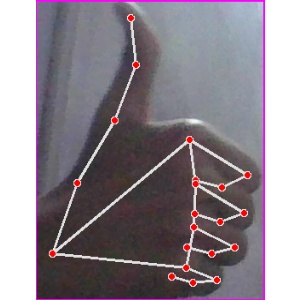
अक्षर: थ